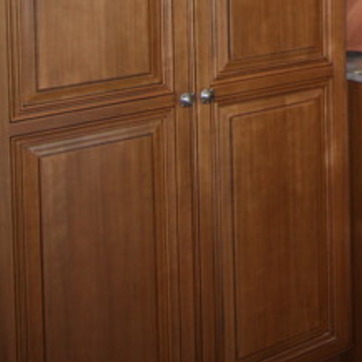
Material: wood